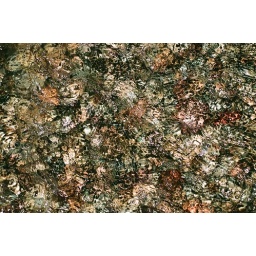
river rocks in the river rock!